Io (moon)

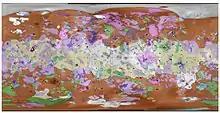
Geological map of Io

Surrounding Io (at a distance of up to six Io radii from its surface) is a cloud of neutral sulfur, oxygen, sodium, and potassium atoms. These particles originate in Io's upper atmosphere and are excited by collisions with ions in the plasma torus (discussed below) and by other processes into filling Io's Hill sphere, which is the region where Io's gravity is dominant over Jupiter's. Some of this material escapes Io's gravitational pull and goes into orbit around Jupiter. Over a 20-hour period, these particles spread out from Io to form a banana-shaped, neutral cloud that can reach as far as six Jovian radii from Io, either inside Io's orbit and ahead of it or outside Io's orbit and behind it. The collision process that excites these particles also occasionally provides sodium ions in the plasma torus with an electron, removing those new "fast" neutrals from the torus. These particles retain their velocity (70 km/s, compared to the 17 km/s orbital velocity at Io), and are thus ejected in jets leading away from Io.